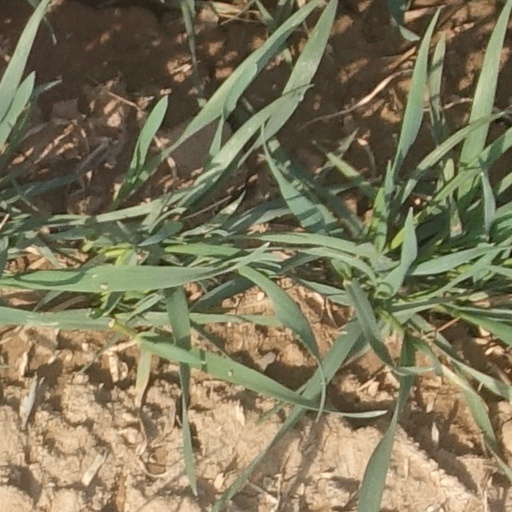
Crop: wheat